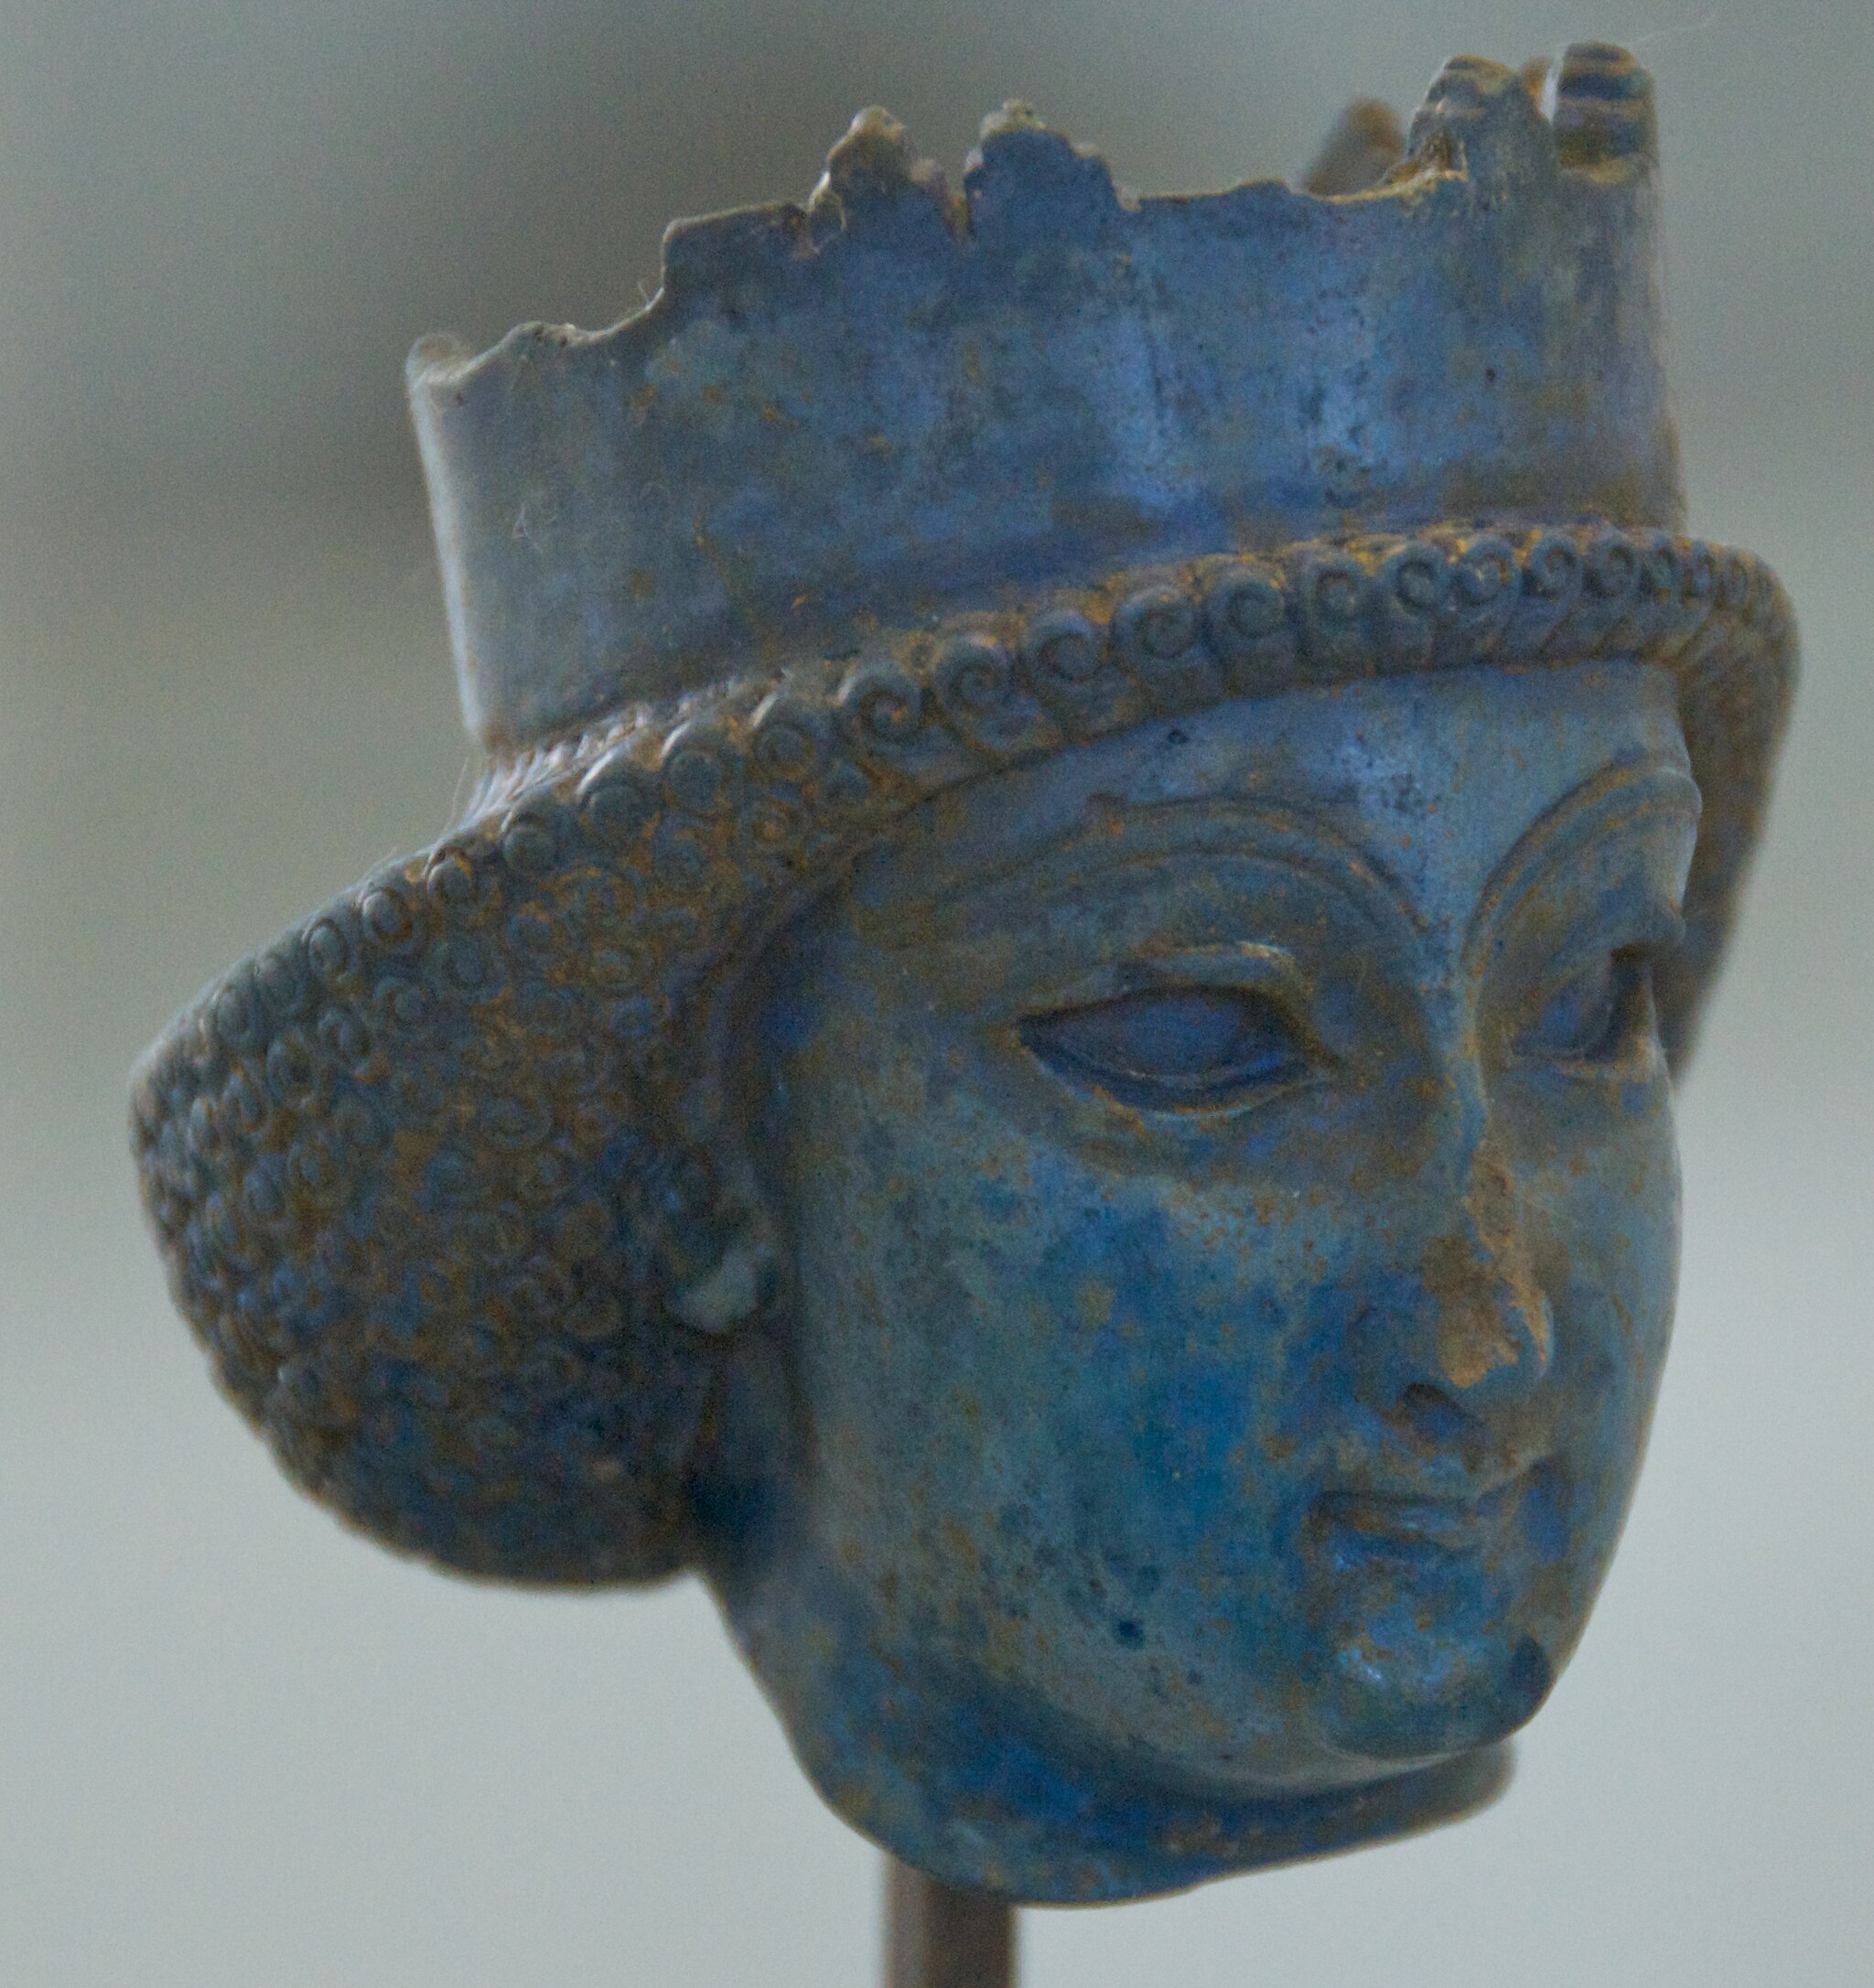
Title: In the Collection of the National Archaeological Museum, Tehran (4736483994)
Description: In the Collection of the National Archaeological Museum, Tehran
Date: 2010-04-10 11:57
Categories: Achaemenid prince's head (National Museum of Iran), Flickr images reviewed by FlickreviewR 2, Files from A.Davey Flickr stream